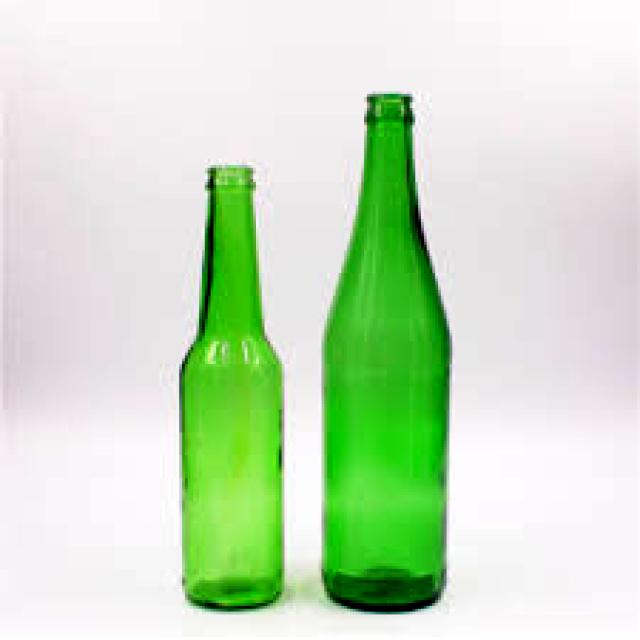
Label: Glass